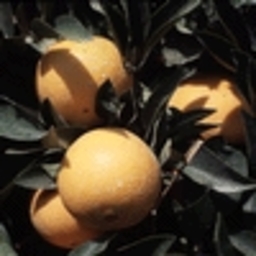
Label: peels